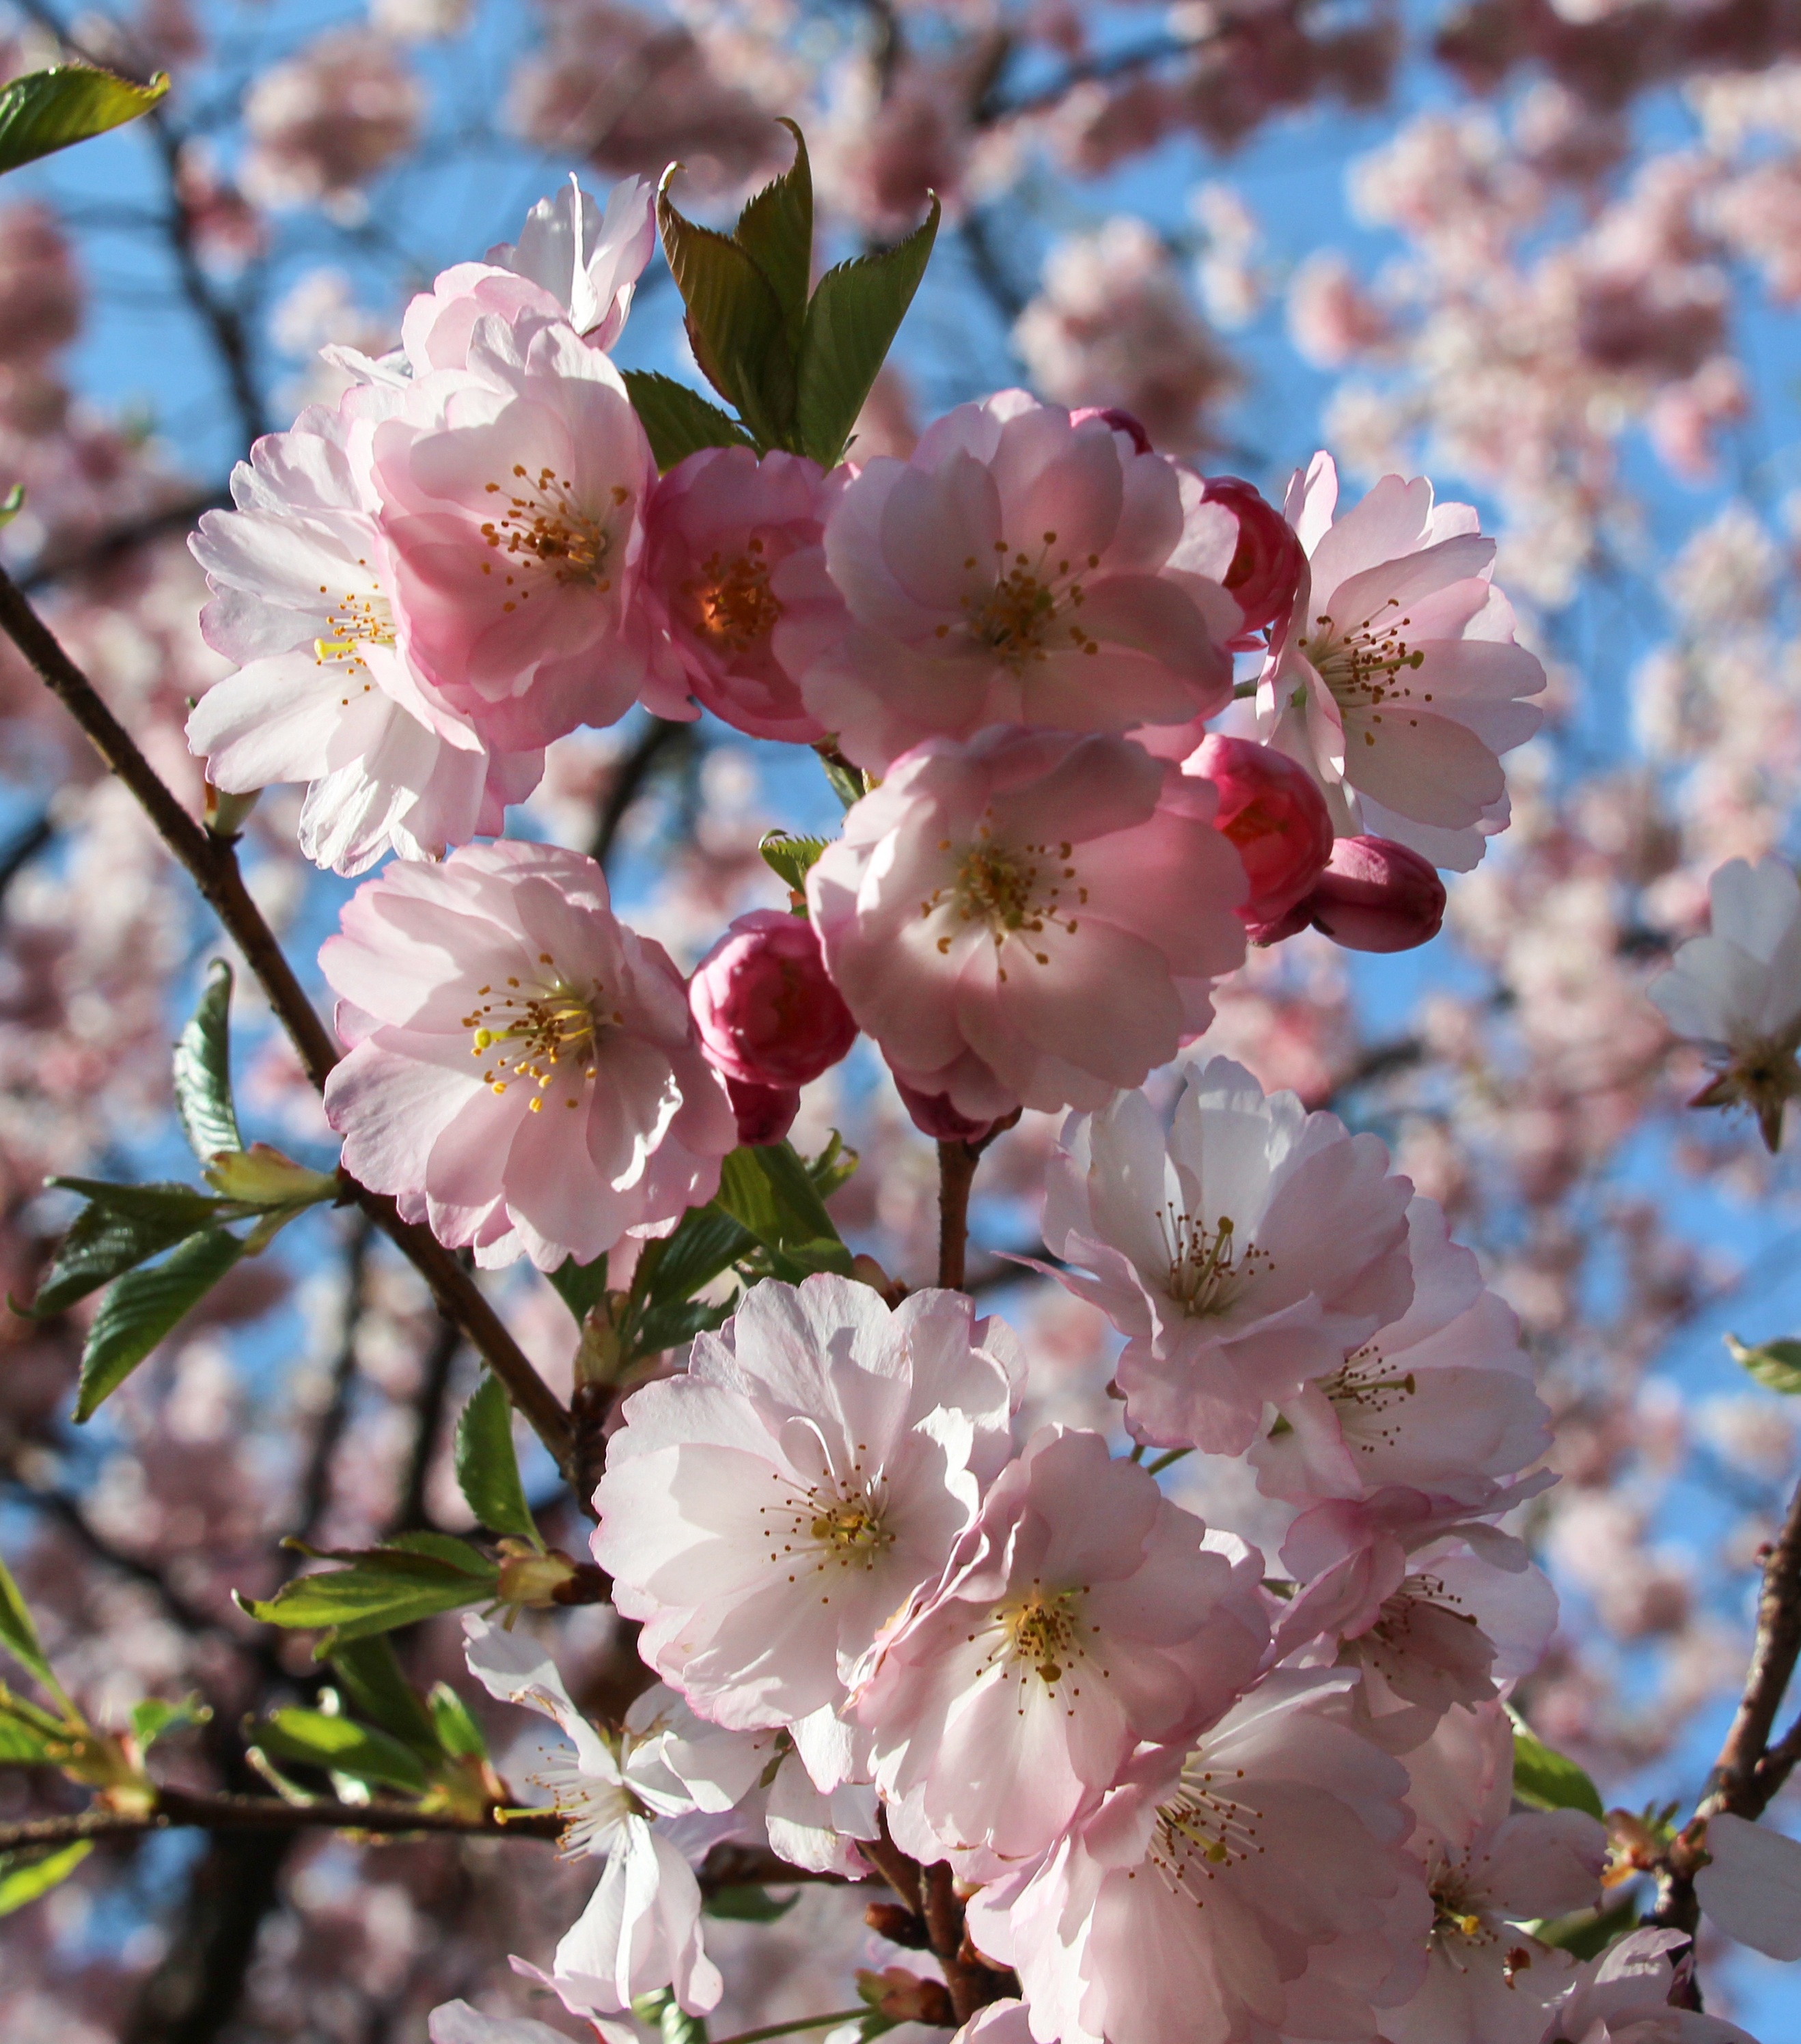
branch, blossom, plant, fruit, flower, petal, food, spring, produce, cherry blossom, flowers, cherry, spring awakening, fr hlingsanfang, flowering plant, rose family, almond blossom, flowering twig, land plant